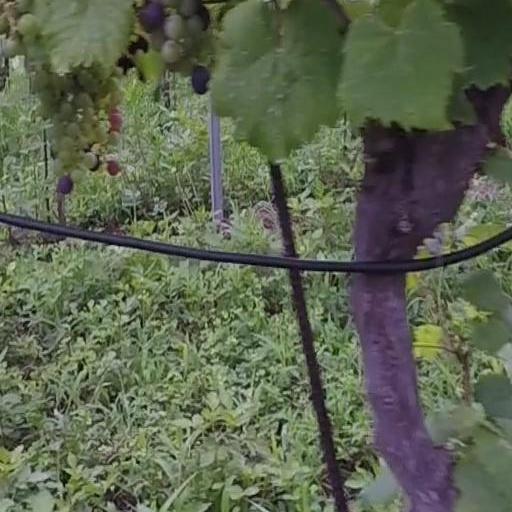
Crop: grape